Perekrestok (supermarket chain)

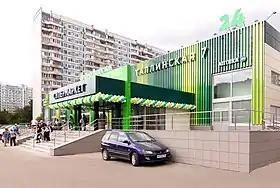
Moscow supermarket Perekrestok in the new concept of 2020

In 2006, Perekrestok and Pyaterochka merged, creating X5 Retail Group while keeping the Perekrestok brand unchanged.